Swiss Plateau

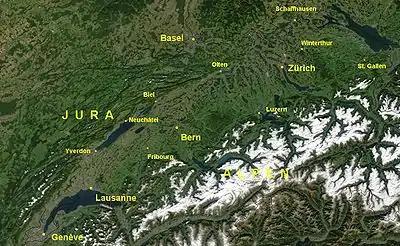
Satellite image of the Swiss Plateau between the Jura and the Alps

The Swiss Plateau or Central Plateau is one of the three major landscapes in Switzerland, lying between the Jura Mountains and the Swiss Alps. It covers about 30% of the Swiss surface area, and is partly flat but mostly hilly. The average height is between and AMSL. It is by far the most densely populated region of Switzerland, the center of economy and important transportation.